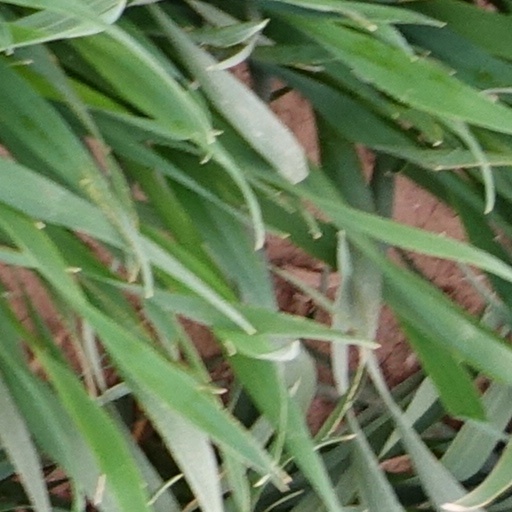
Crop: wheat